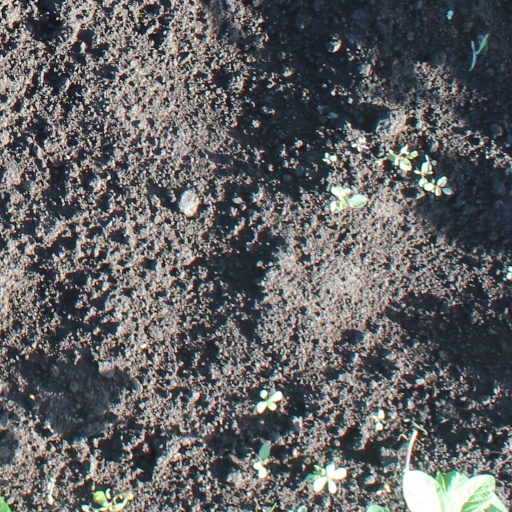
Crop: soybean